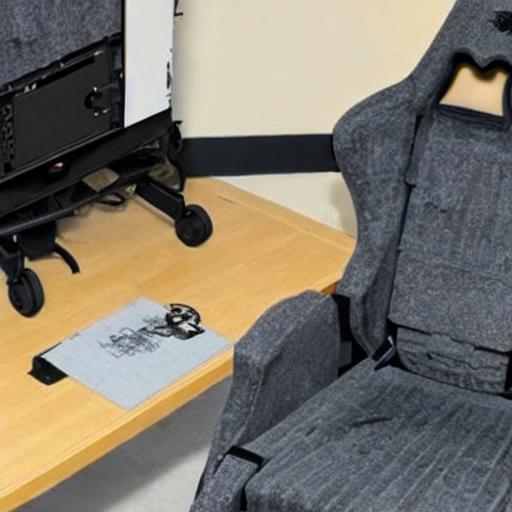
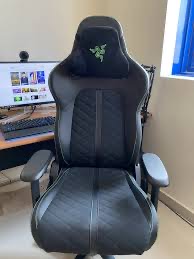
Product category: items_chair
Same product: no